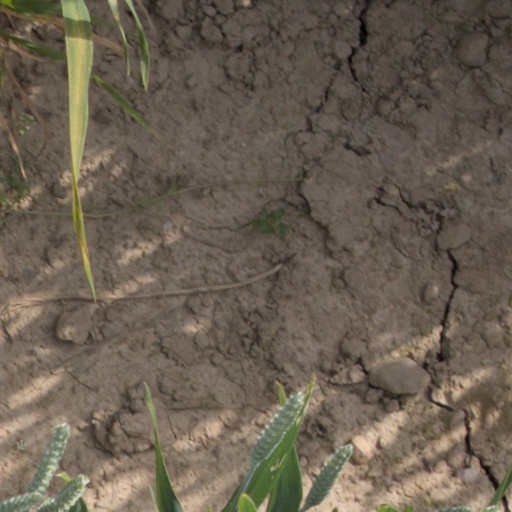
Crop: wheat